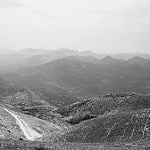
Label: B & W